Holy Expectations

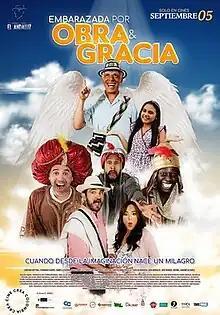
Theatrical release poster

Holy Expectations (Spanish: Embarazada por obra y gracia) is a 2019 Colombian Christian comedy film directed by Fernando Ayllón and written by Ayllón, Ángel Ayllón & Fernando Ramos. Starring Adriana Bottina, Fernando Ramos, Omar Murillo, Nelson Polanía, Aida Morales, Carlos Barbosa and Christian Rojas. It premiered on September 5, 2019, in Colombian theaters.